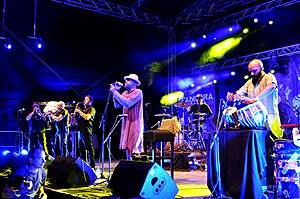
Transglobal Underground est un groupe anglais d'Asian Beat ou Ethno-Techno créé à Londres en 1991. Créé par trois bidouilleurs de sons que sont Alex Kasier, Tax D et Hamid Man Tu, le groupe doit sa longévité à des expériences sonores toujours plus improbables les unes que les autres et à un tour du monde en musique entre musiques orientales, électroniques, dub et hip-hop. Ce groupe est l'exemple même du brassage musical qui se passe à Londres.